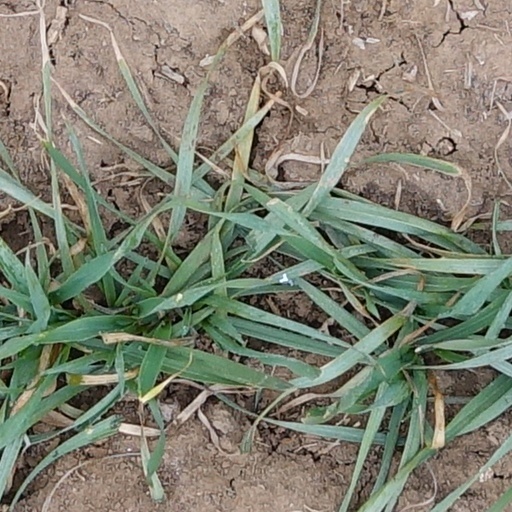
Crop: wheat